Milicianas in the Spanish Civil War

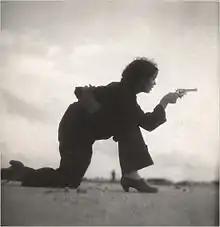
An armed Republican "miliciana" in 1936 in a photo by Gerda Taro.

On the front, the norm was for women to serve in mixed gender battalion units. They were transferred around Spain, depending on military needs for troop reinforcements. Rearguard "miliciana" groups were more likely to be organized into women only battalions, and were more likely to be based in the same location as part of defensive units. As a consequence, the roles played by each tended to be different.